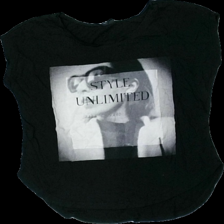
View: front
Type: T-shirt
Category: Ladies
Brand: Gina Tricot
Colors: Black, White
Material: 53% viscose 47% cotton
Pattern: Other
Cut: Regular
Size: XS
Season: All
Holes: Minor
Damage: hål
Damage location: top center
Damage 2 location: middle right
Price range: <50
Recommended usage: Export
Description: svart t-shirt med text och människor fram, hål vid halsen och luddig